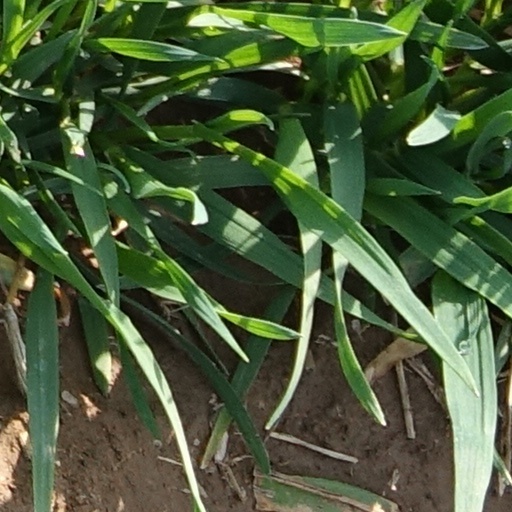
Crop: wheat